Villa Pojana

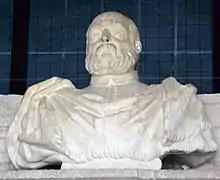
The bust of Bonifacio Pojana, committant of the villa, upon the entrance. The sculpture may be a work of Bartolomeo Ridolfi, author of the stuccos.

Palladio himself documented the interior decorations as being by Bernardino India, Anselmo Canera, and Bartolomeo Ridolfi. Canera and India were both painters of the frescos (India of the grotesques), while Ridolfi was a decorator and sculptor, responsible for stuccos and all fireplaces.